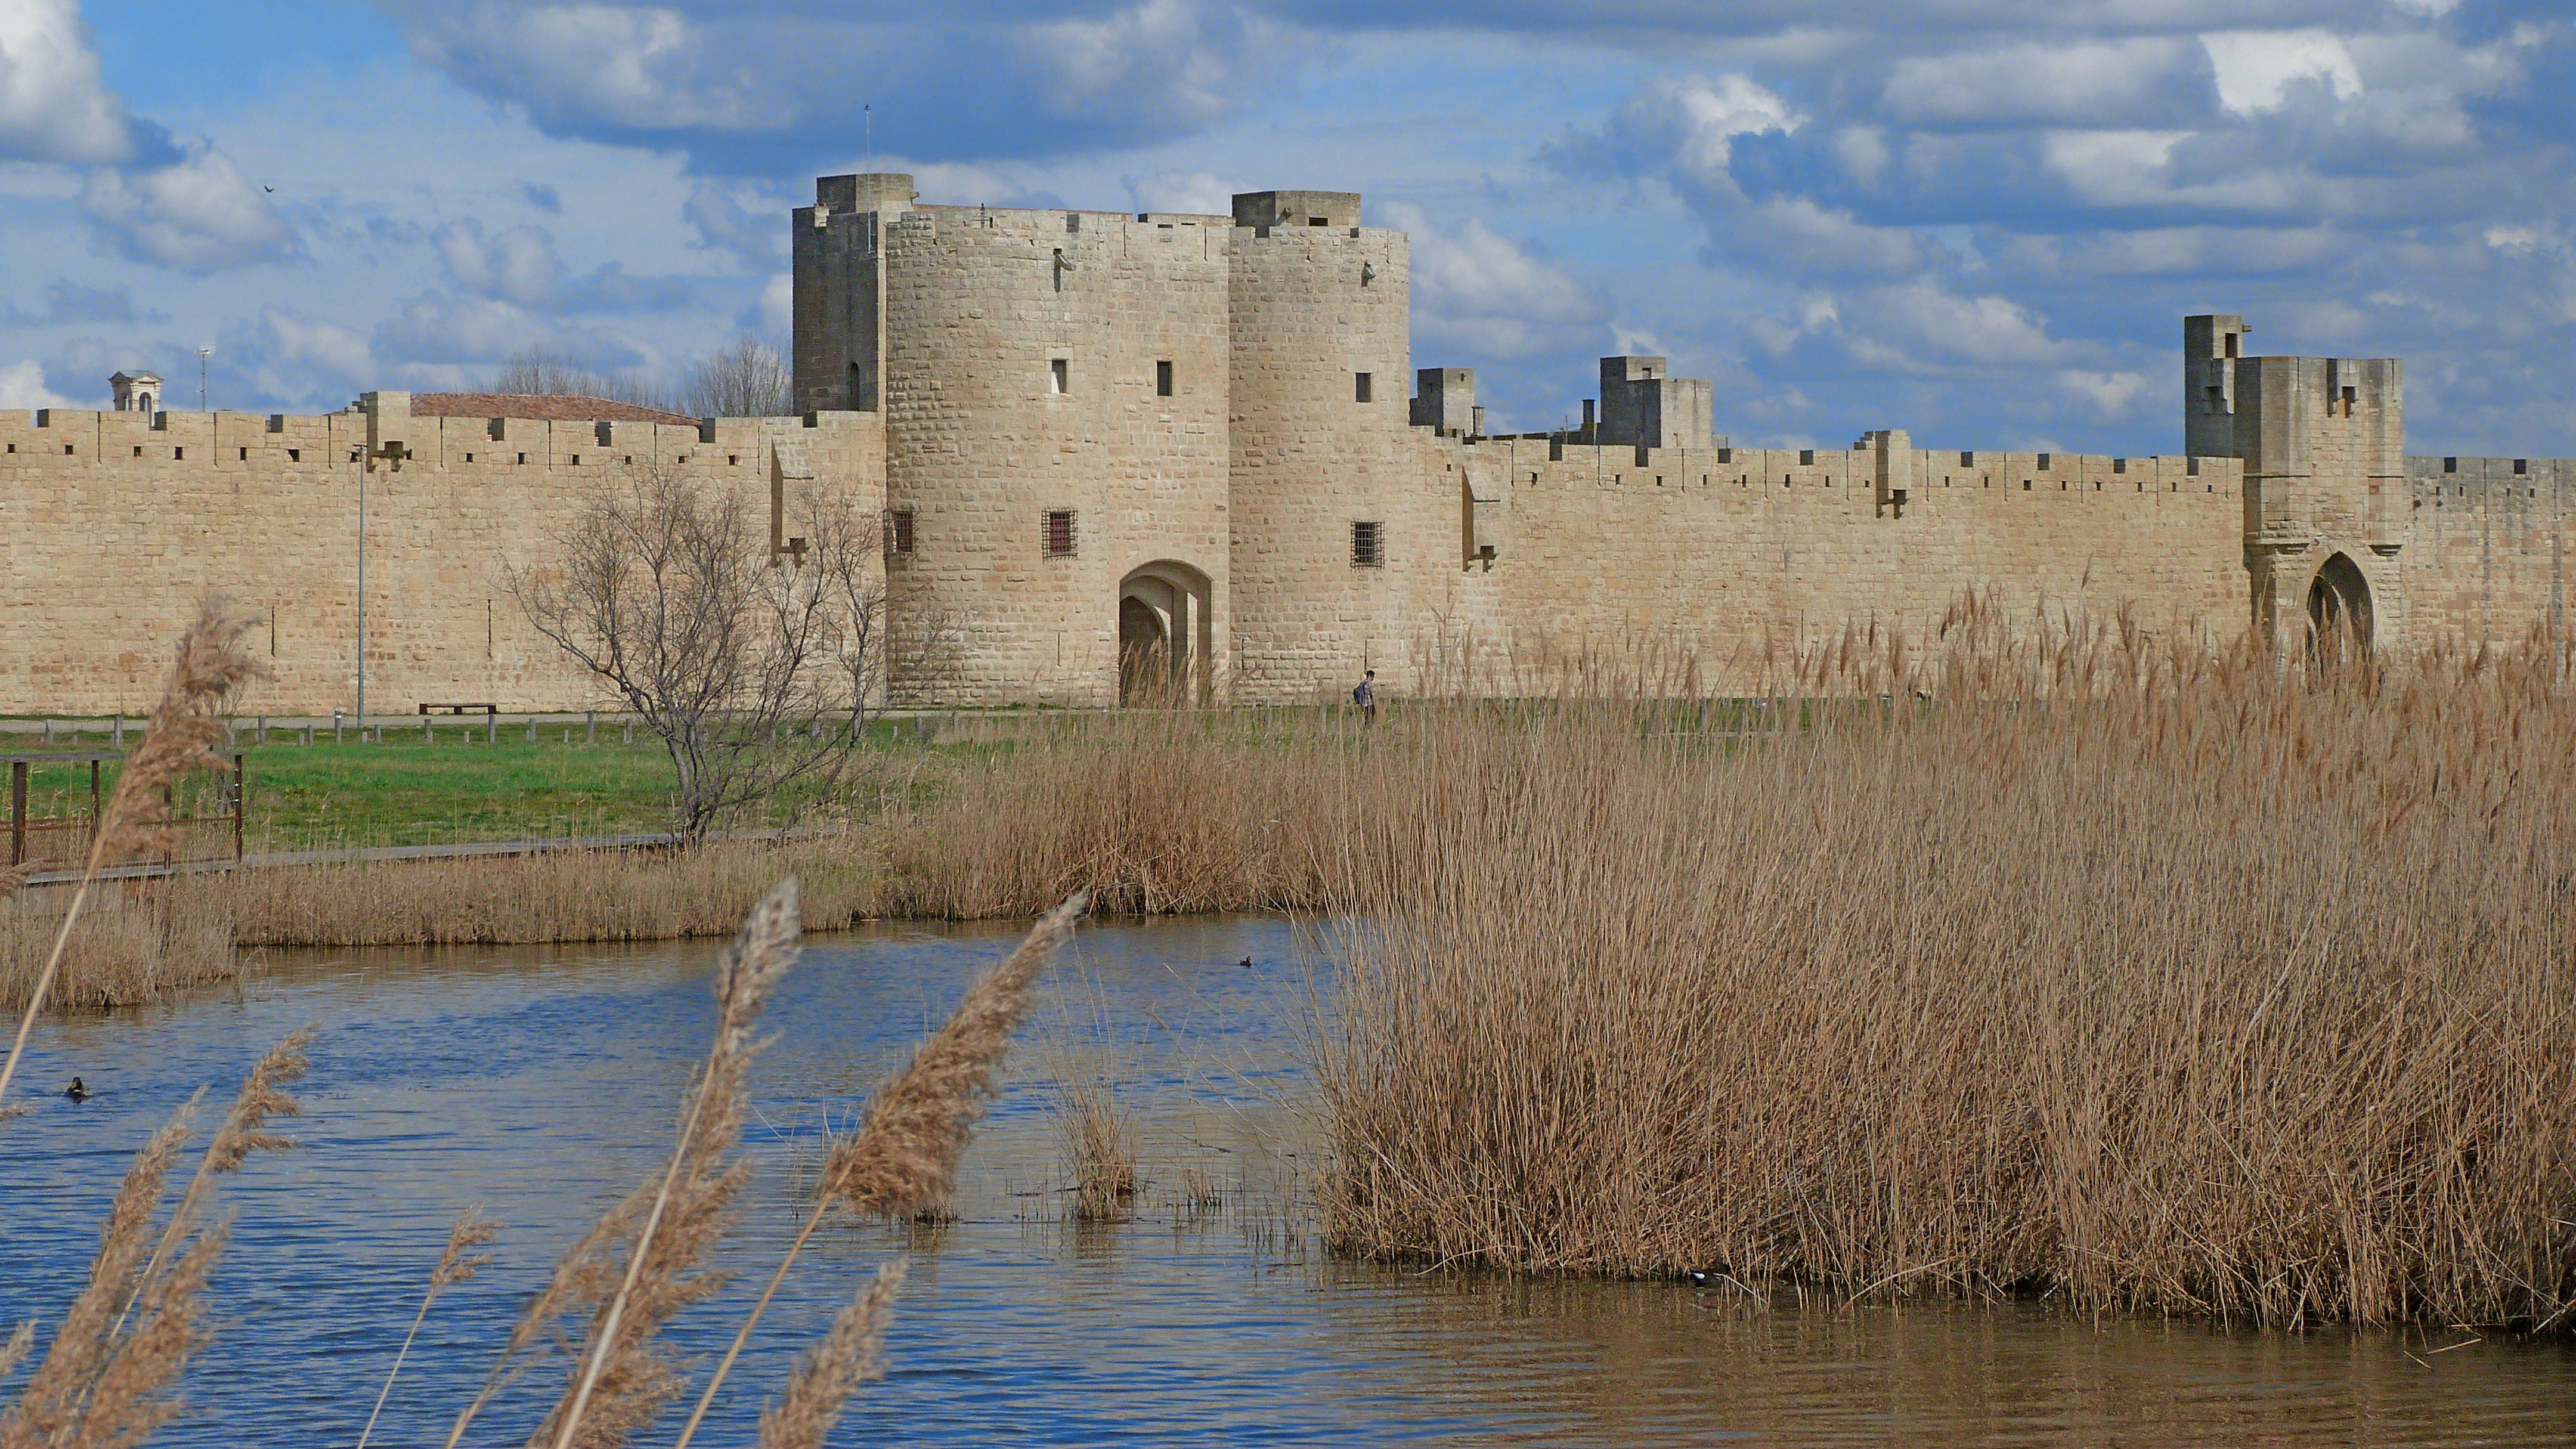
building, chateau, river, tower, castle, speaker, stone wall, fortification, waterway, rampart, ruins, doors, provence, heritage, ditch, moat, walled town, aigues morte